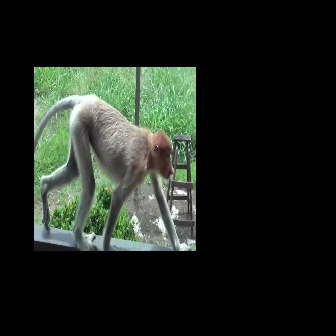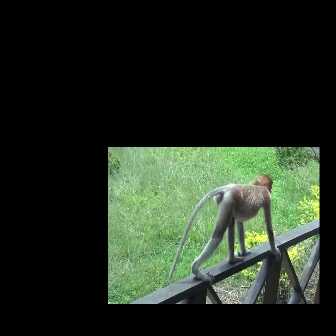
  Please identify the target specified by the bounding box [34,92,192,251] in the first image and locate it in the second image. Return the coordinates in [x_min,y_min,x_max,y_max] format.
Answer: [168,174,281,287]